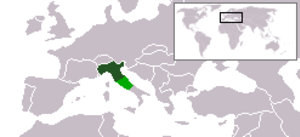
Salò-republikken
Fra Gustavlinjen til den Gotiske Linje
Italienske socialrepubliks geografiske placering
Salò-republikken, officielt Den italienske socialrepublik, var en tysk lydstat 1943–45 under sidste del af 2. verdenskrig. Den var ledet af il Duce Benito Mussolini. RSI havde kun indflydelse i de områder i Norditalien, som den tyske hær kontrollerede. Statsdannelsens hovedstad var den lille by Salò ved Gardasøen, hvor Mussolini etablerede sig. Den italienske socialrepublik var den anden og sidste fascistiske italienske stat.